Simon Sobeloff

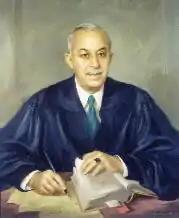
Soveloff's court portrait.

Sobeloff was nominated by President Dwight D. Eisenhower on January 12, 1956, to a seat on the United States Court of Appeals for the Fourth Circuit vacated by Judge Morris Ames Soper. He was confirmed by the United States Senate on July 16, 1956, and received his commission on July 18, 1956. He served as Chief Judge and as a member of the Judicial Conference of the United States from 1958 to 1964. He assumed senior status on December 31, 1970. Sobeloff served in that capacity until his death on July 11, 1973, in Baltimore, MD. Sobeloff is buried in Hebrew Friendship Cemetery in Baltimore.